Downton, Wiltshire

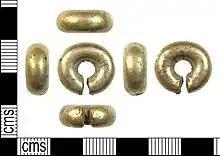
A late-Bronze Age, gold penannular ring, dating from BCE, found in Downton in 2019

Downton can trace its ancient inhabitants to Neolithic, Iron Age, Roman and Saxon times. Evidence of Neolithic occupation was found at Downton in 1956–7 during archaeological excavations in advance of a housing development. Close to this site, in 1953 the site of a Roman villa was discovered. Excavations in 1955–56 revealed a villa with tessellated floors, at least two featuring mosaics, a hypocaust and bath house. Roman features were found over an area of about 12 acres. The villa is no longer visible, but the finds, including one of the mosaics, are displayed in Salisbury Museum. Clearbury Ring, on high ground in the northwest of the parish, is an Iron Age hillfort.